Ashok Masti

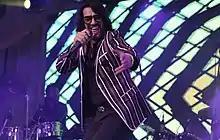
Ashok Masti in 2019

Ashok Masti is an Indian Playback singer. He is best known for his song "Glassy" ft. Yo Yo Honey Singh, which was first released in mid 2000s. The song was recreated as "Khadke Glassy" for the movie Jabriya Jodi starring Parineeti Chopra & Siddharth Malhotra.